Catharism

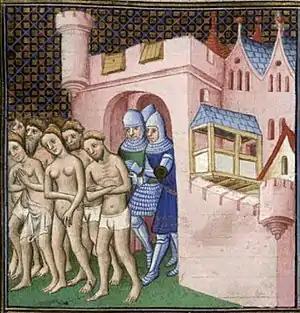
Cathars being expelled from Carcassonne in 1209.

The Cathars also refused the sacrament of the eucharist, saying that it could not possibly be the body of Christ. They also refused to partake in the practice of Baptism by water. The following two quotes are taken from the Inquisitor Bernard Gui's experiences with the Cathar practices and beliefs: